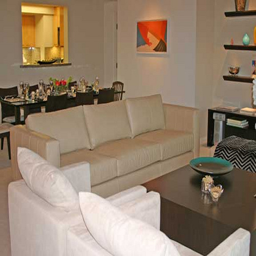
A living room has two light colored couches
A dining and living room open concept area is ready for company.
A living room and dinning room with couch, chair, coffee table, dining talbe and chairs.
a big living room with large couches and a dining room table
There is a brown and white couch in the living room